HAL Dhruv

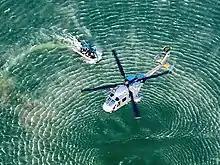
HAL Dhruv of Indian Navy during special operation with MARCOS

Deliveries of the Dhruv commenced in January 2002, nine years after the prototype's first flight, and nearly eighteen years after the program was initiated.